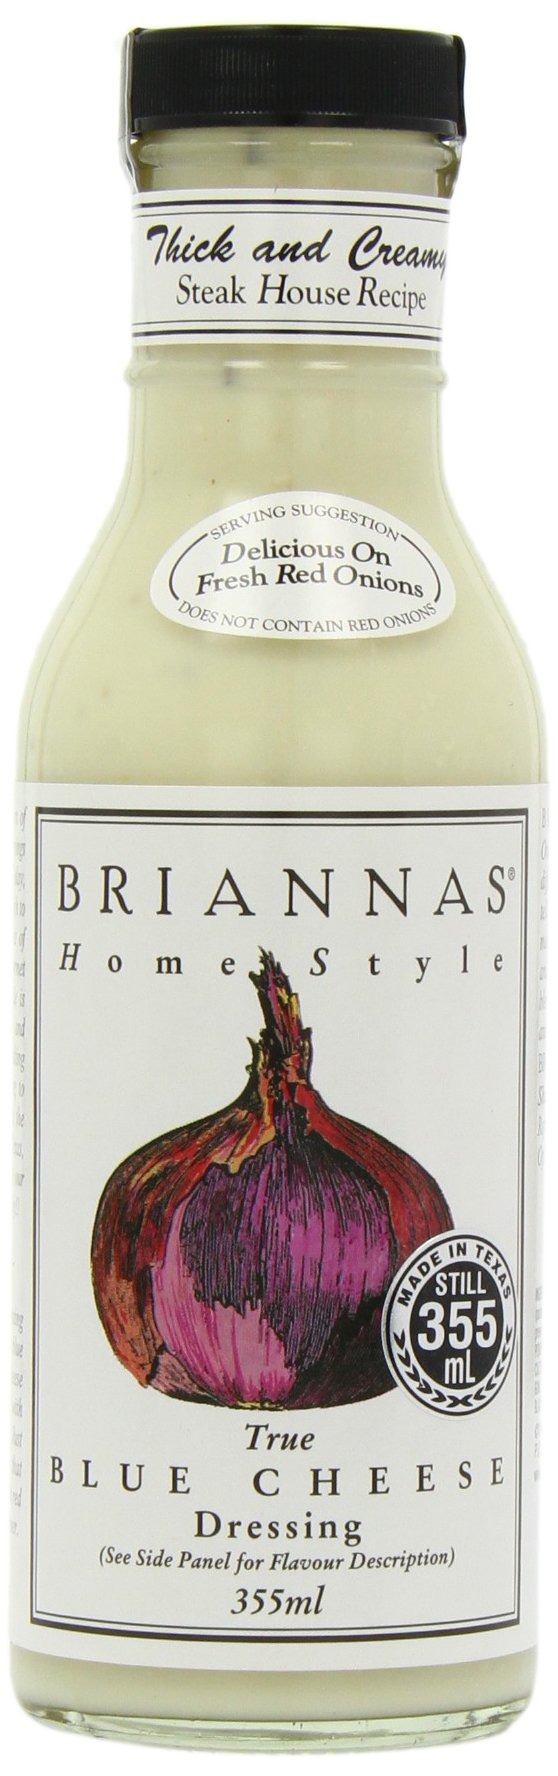
Item Name: Briannas Drssng Blue Cheese
Bullet Point 1: Briannas Drssng Blue Cheese
Bullet Point 2: The Del Sol Food Co., makers of "Briannas" Fine Salad Dressings was established in 1982.
Bullet Point 3: Today, with many varieties from which to choose, "Briannas" is one of America's most popular gourmet salad dressings.
Bullet Point 4: Packaging may vary.
Bullet Point 5: Pack of 3
Product Description: The Del Sol Food Co., makers of "Briannas" Fine Salad Dressings was established in 1982. Today, with many varieties from which to choose, "Briannas" is one of America's most popular gourmet salad dressings. Every bottle is produced with family pride, and is a testament to the art of making fine salad dressing. Coming to you from our home, set in the rolling hills of Southest Texas, we invite you to experience one of our award-winning flavours. Enjoy!! Our "True Blue Cheese" dressing is made with lots of rich blue cheese flavour for the blue cheese lover. Thick and creamy, with chunks of fresh blue cheese. Just the right combination for that fresh garden salad topped with red onions, and a grilled steak dinner.
Value: 1.0
Unit: Count

Price: 8.84